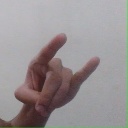
अक्षर: च